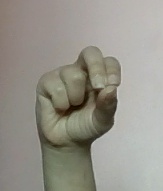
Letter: gaaf